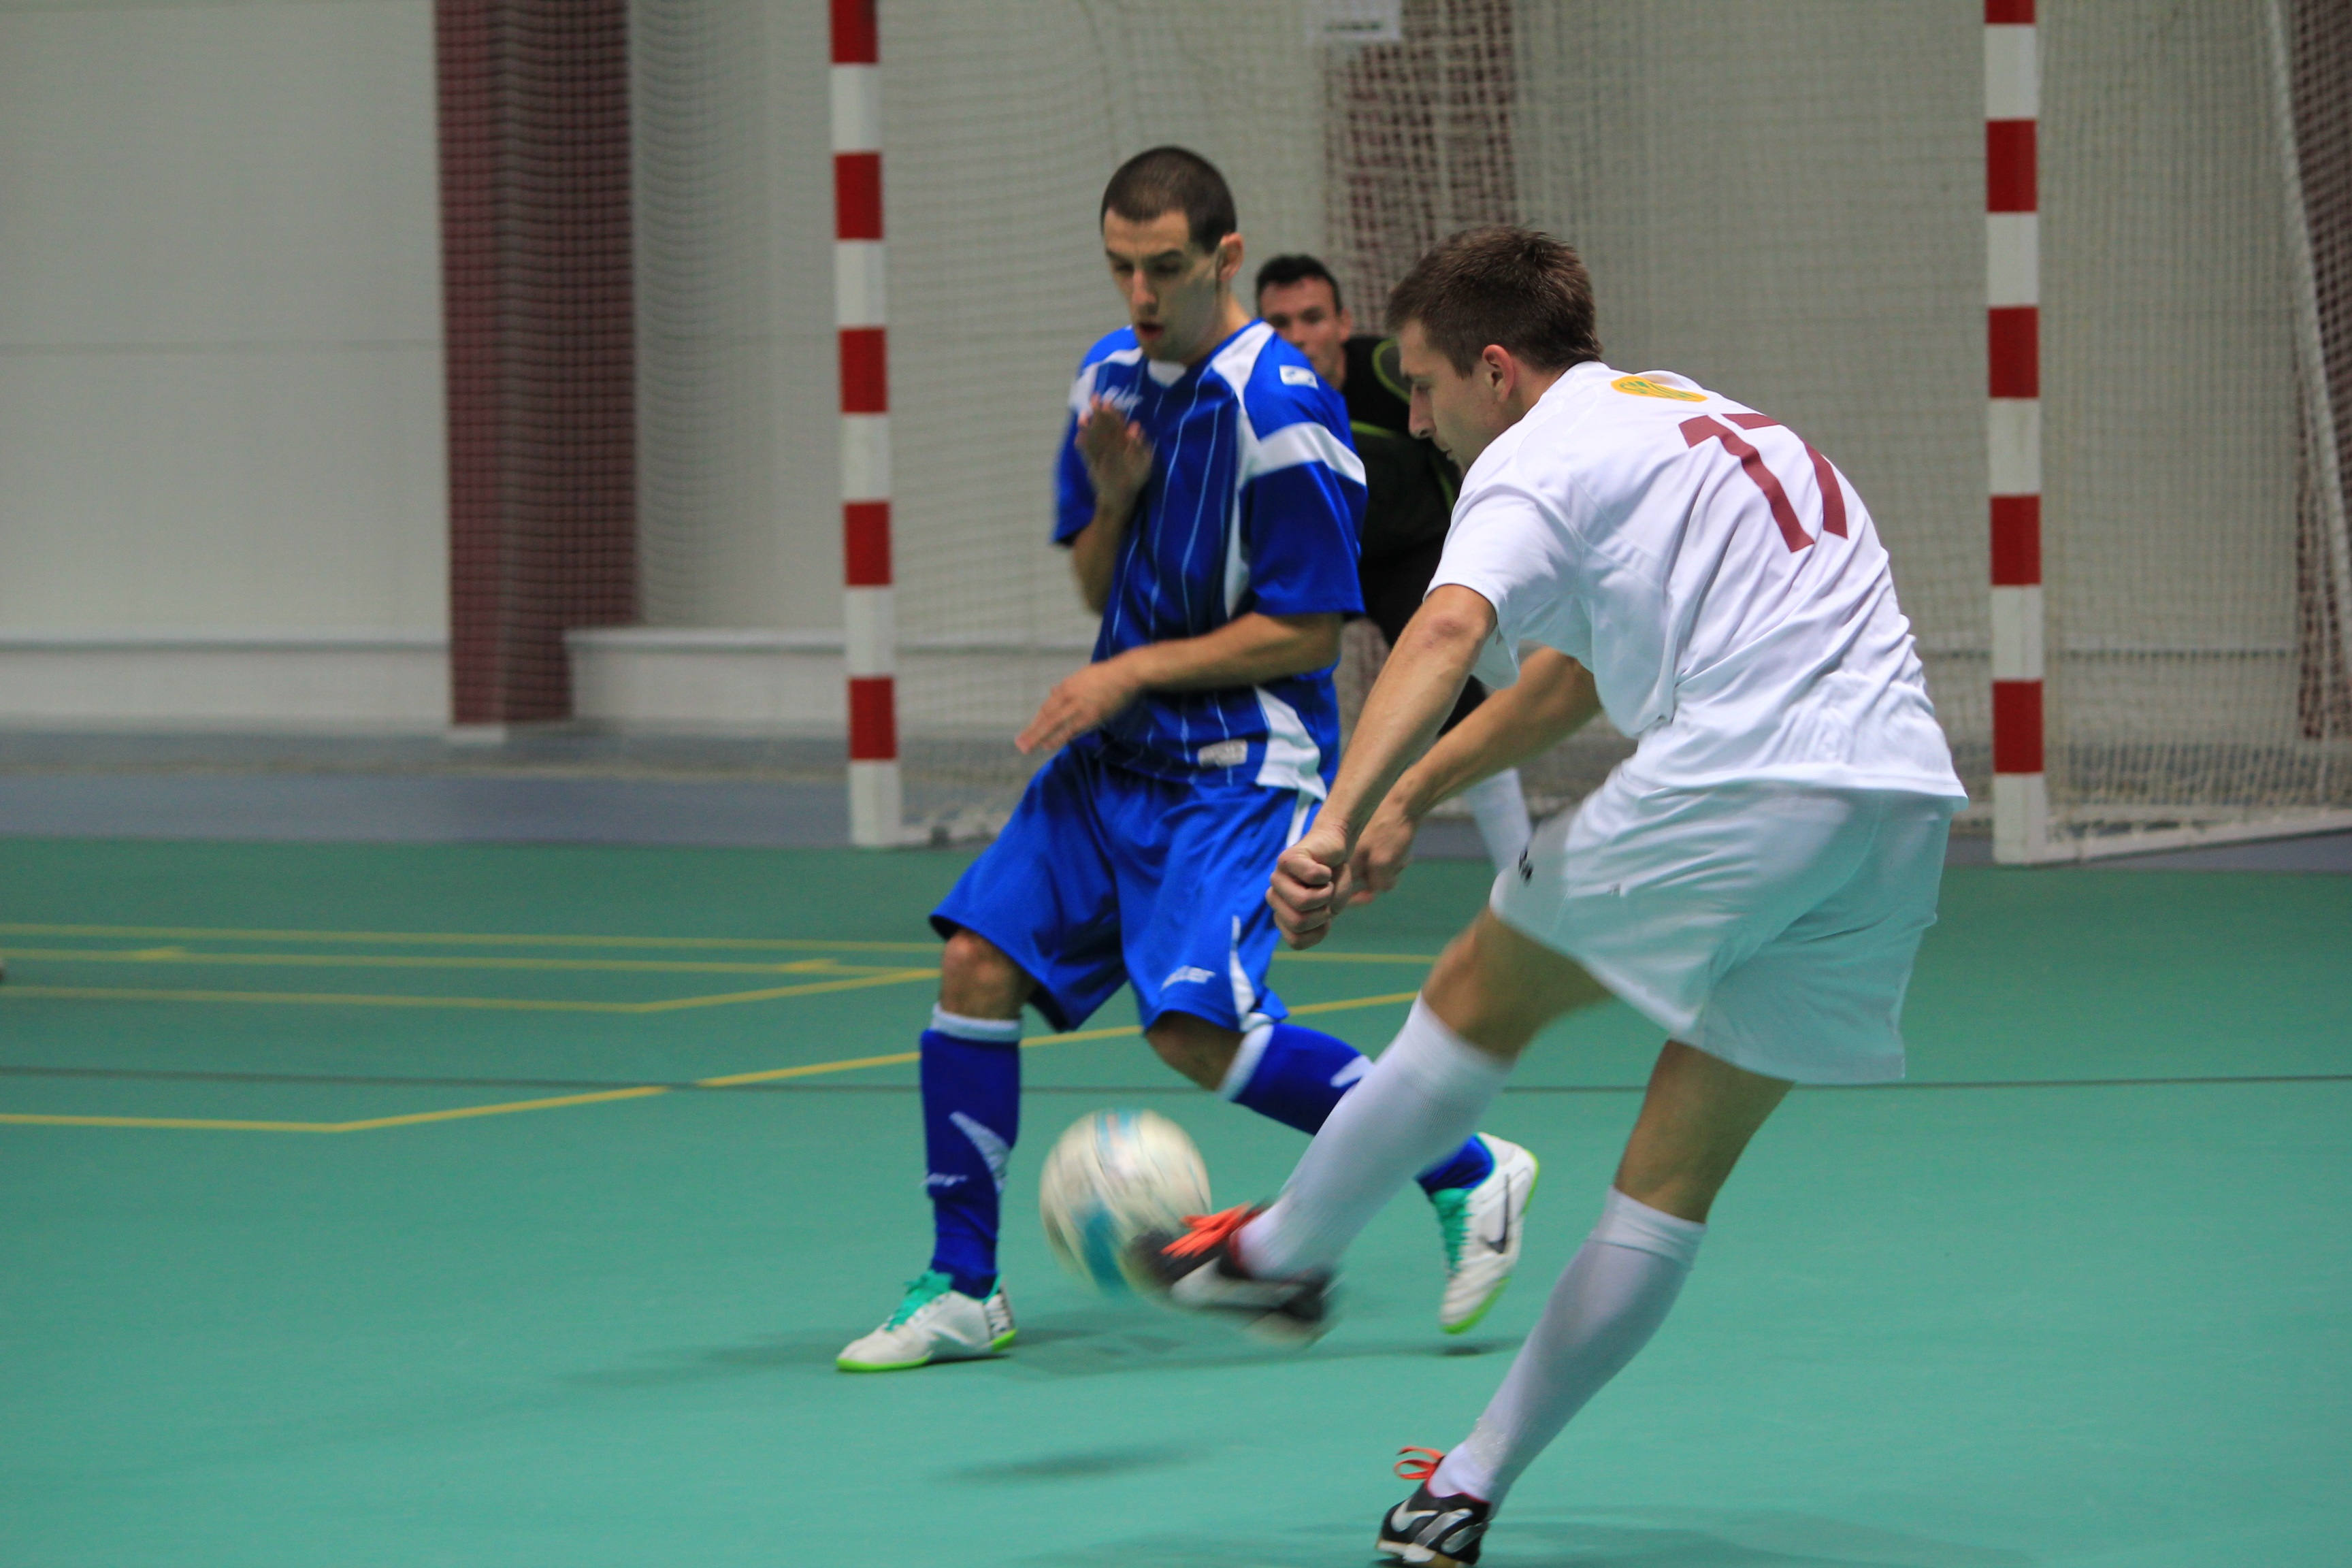
sport, play, cup, hall, soccer, player, sports, ball, tournament, amateur, ball game, team sport, arbitrator, the player, competition event, futsal, the moment